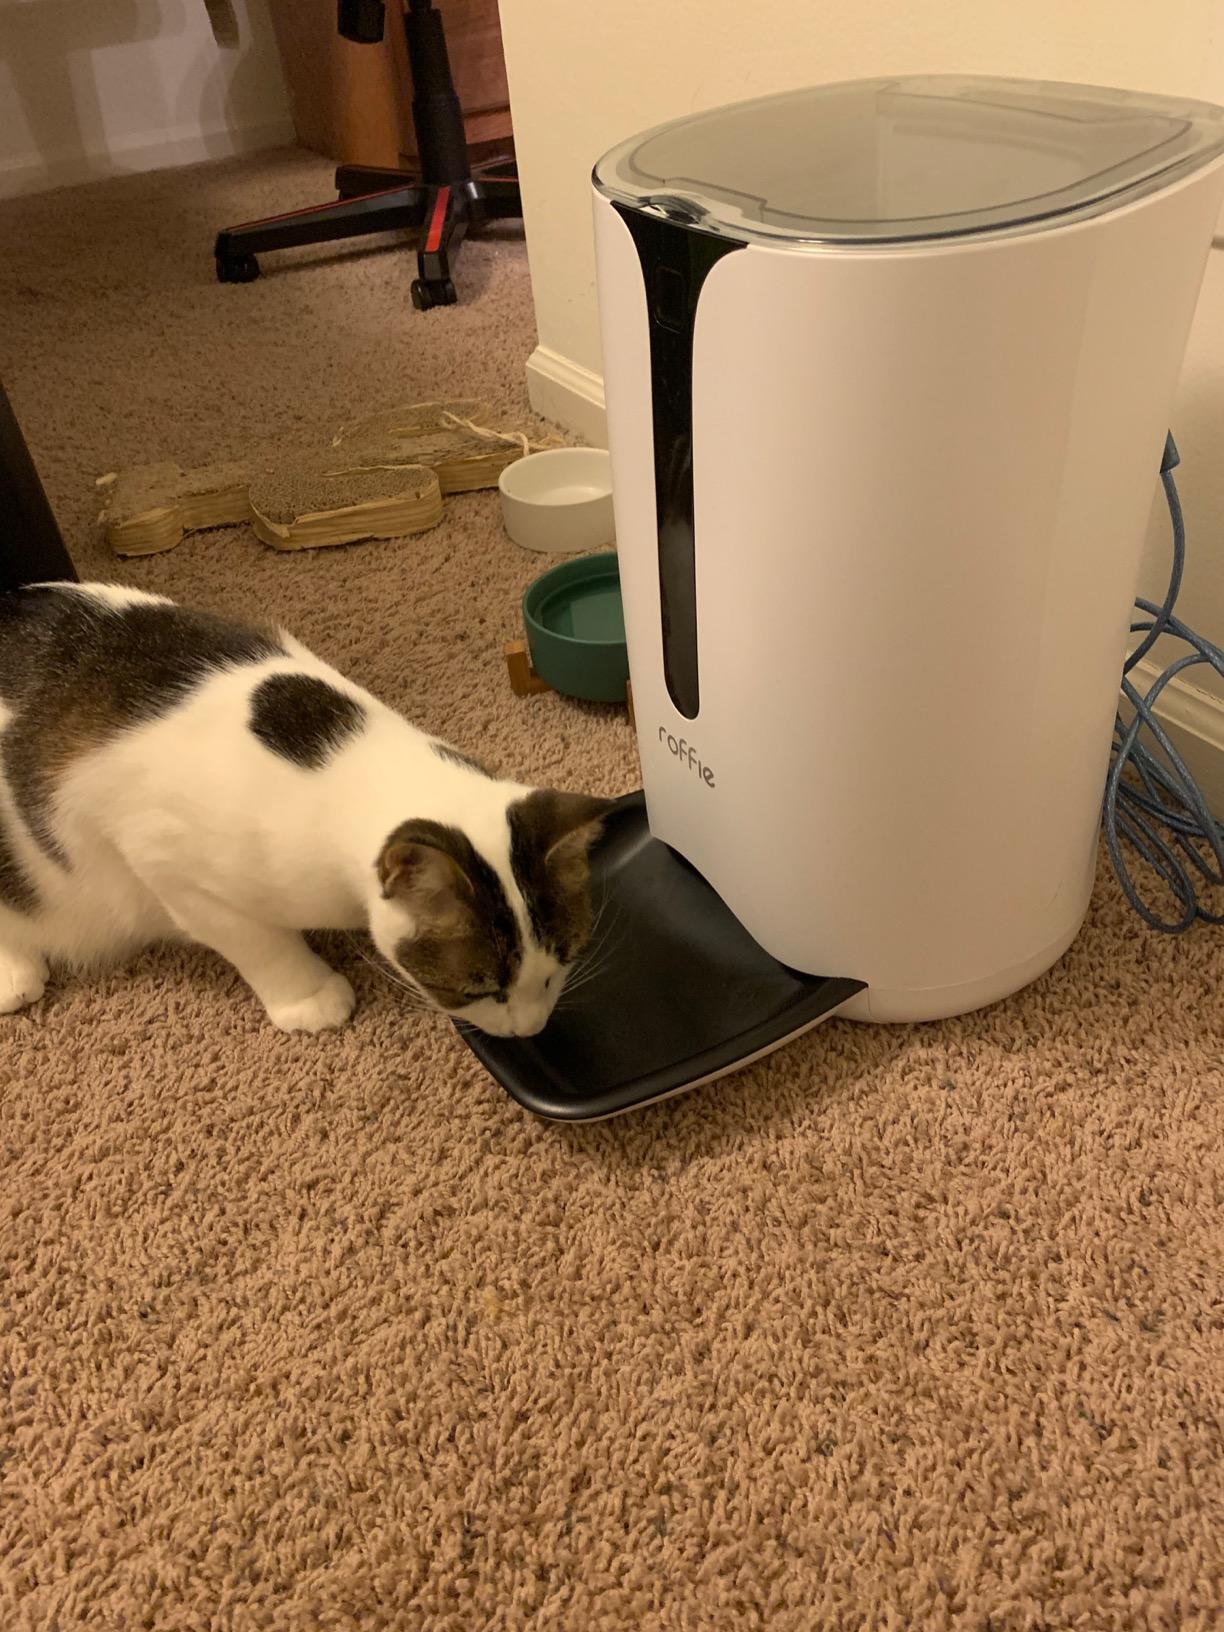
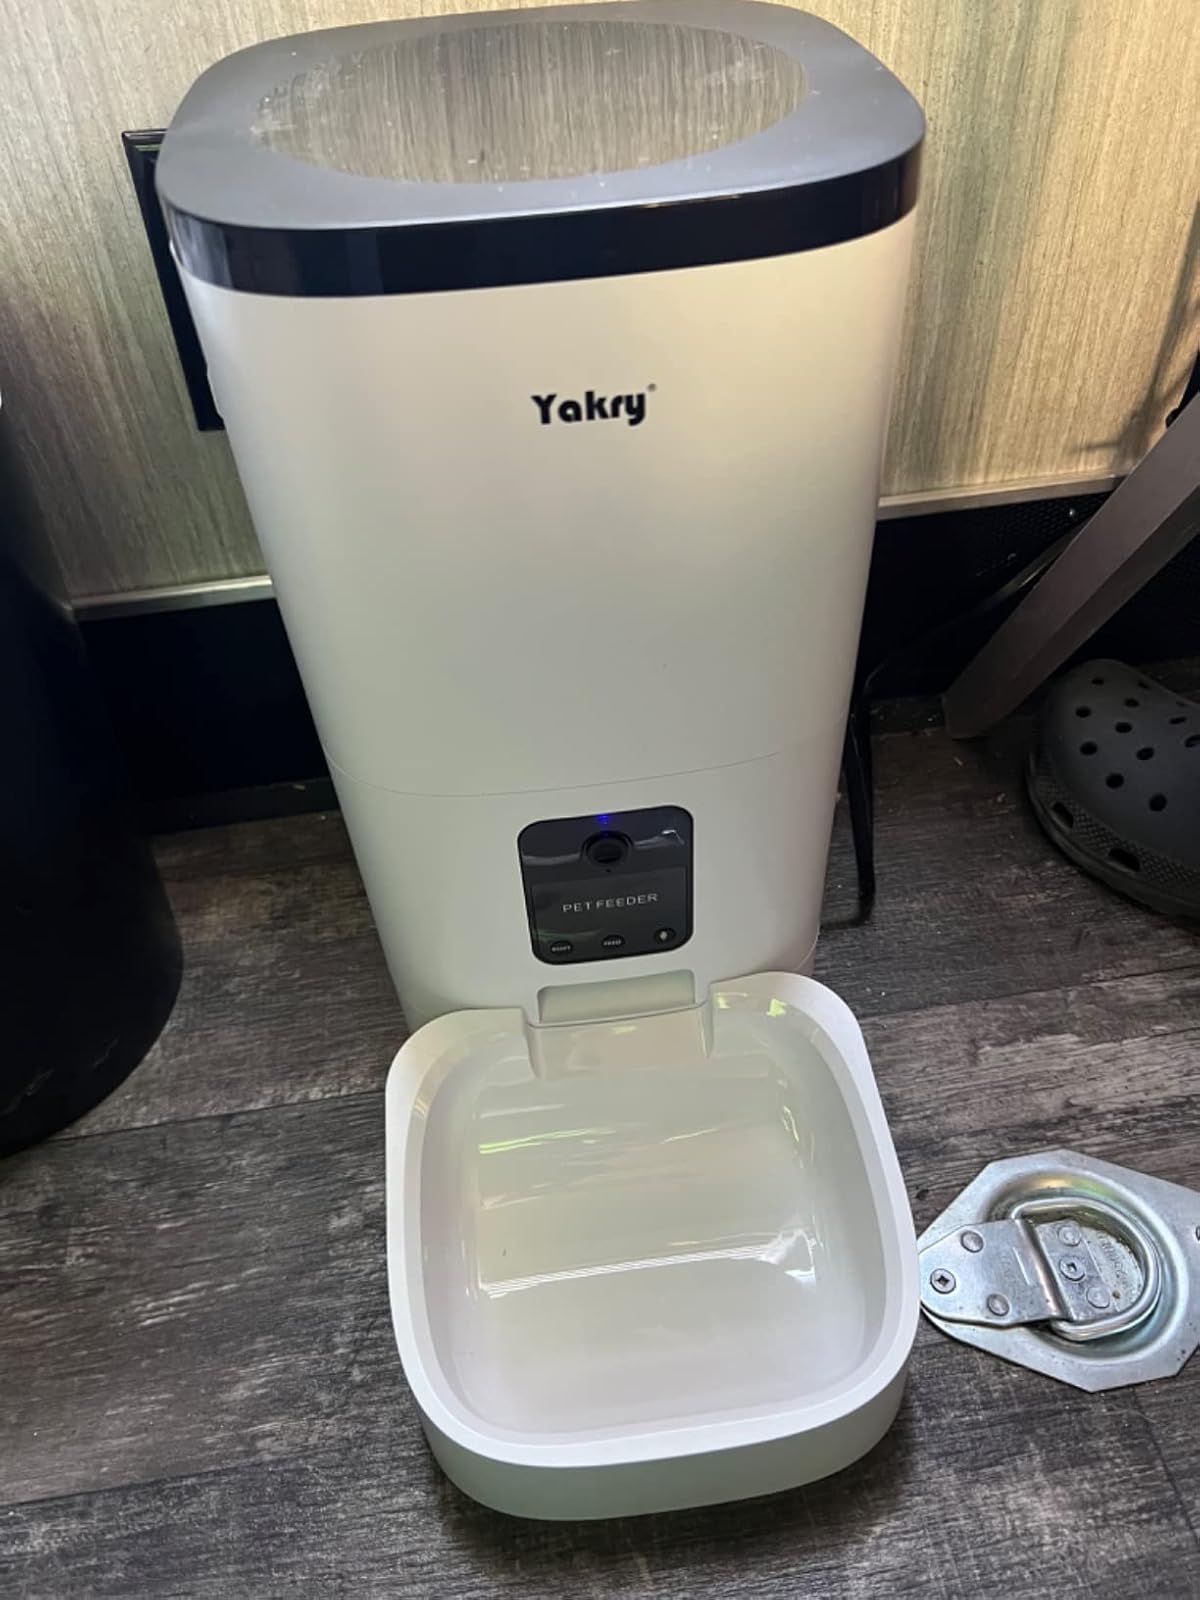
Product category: items_feeder
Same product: no